Operation Barras

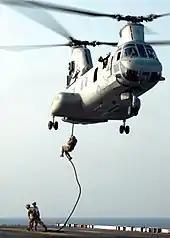
Marines descending from a helicopter with no equipment other than a rope

As planning for a potential military operation to release the captive soldiers progressed, it became clear that, given the number of West Side Boys and their separation between two locations (Gberi Bana as well as the village of Magbeni; see below), the operation could not be conducted by special forces alone. Thus, the headquarters of 1st Battalion The Parachute Regiment (1 PARA) was ordered to assemble an enhanced company group, which would support special forces if such an operation was launched. The battalion's commanding officer selected A Company, led by Major Matthew Lowe, which had been on exercise in Jamaica at the time of the initial British deployment to Sierra Leone.